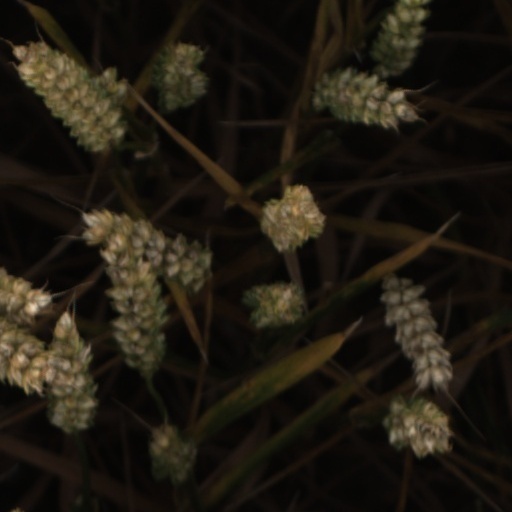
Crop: wheat